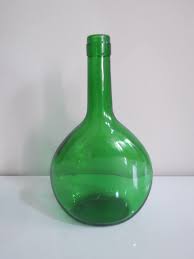
Waste category: glass